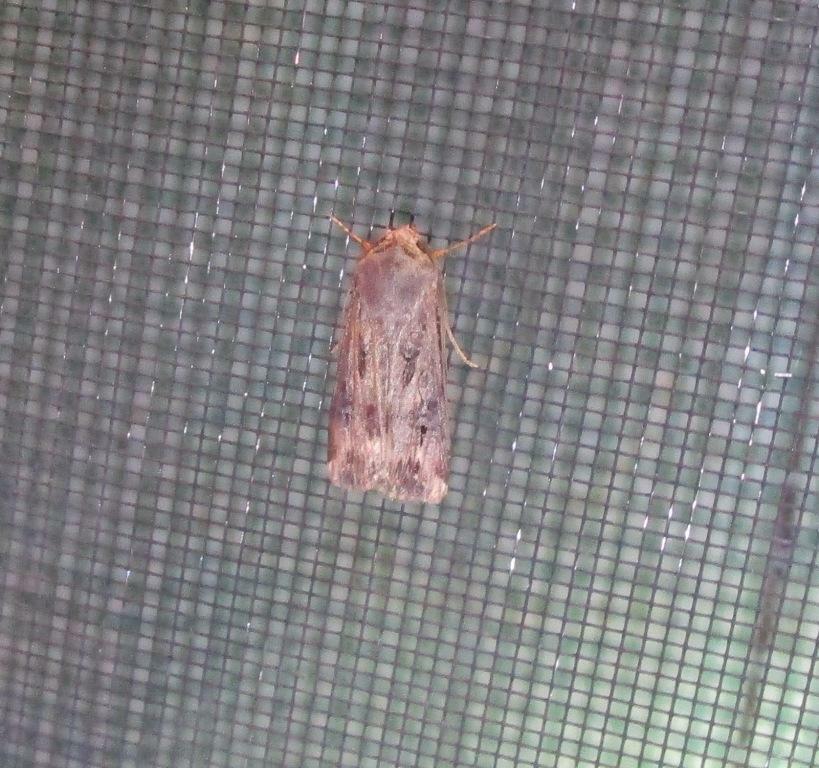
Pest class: cutworms